Alan of Galloway

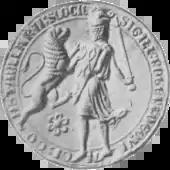
Counter-seal of Roger de Quincy, a son-in-law and successor of Alan.

Little is certain of Alan's activities in the early 1220s, although his position as constable suggests that he was involved in Alexander's peripheral campaigns during these years. One such operation, directed deep into the Highlands against a certain Domnall mac Niall, seems to have been based from Inverness, and perhaps directed into the Strathspey and Great Glen regions. Alexander's success in this campaign may have led to his establishment of the Comyns in Badenoch, and to the creation of lordships in Stratherrick, Boleskine, and Abertarff. It is unknown if this campaign was connected to the maritime operations undertaken by Alan's brother in the same year. According to the "Annals of Loch Cé", Thomas had slain Diarmait Ua Conchobair, a claimant to the kingship of Connacht, whilst the latter was en route to Connacht with a mercenary fleet recruited in the Hebrides. In fact, this clash may have been related to an ultimately unsuccessful Scottish intrusion into Argyll in the same year.